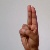
The image shows a hand gesture representing the letter 'U' in Indian Sign Language.